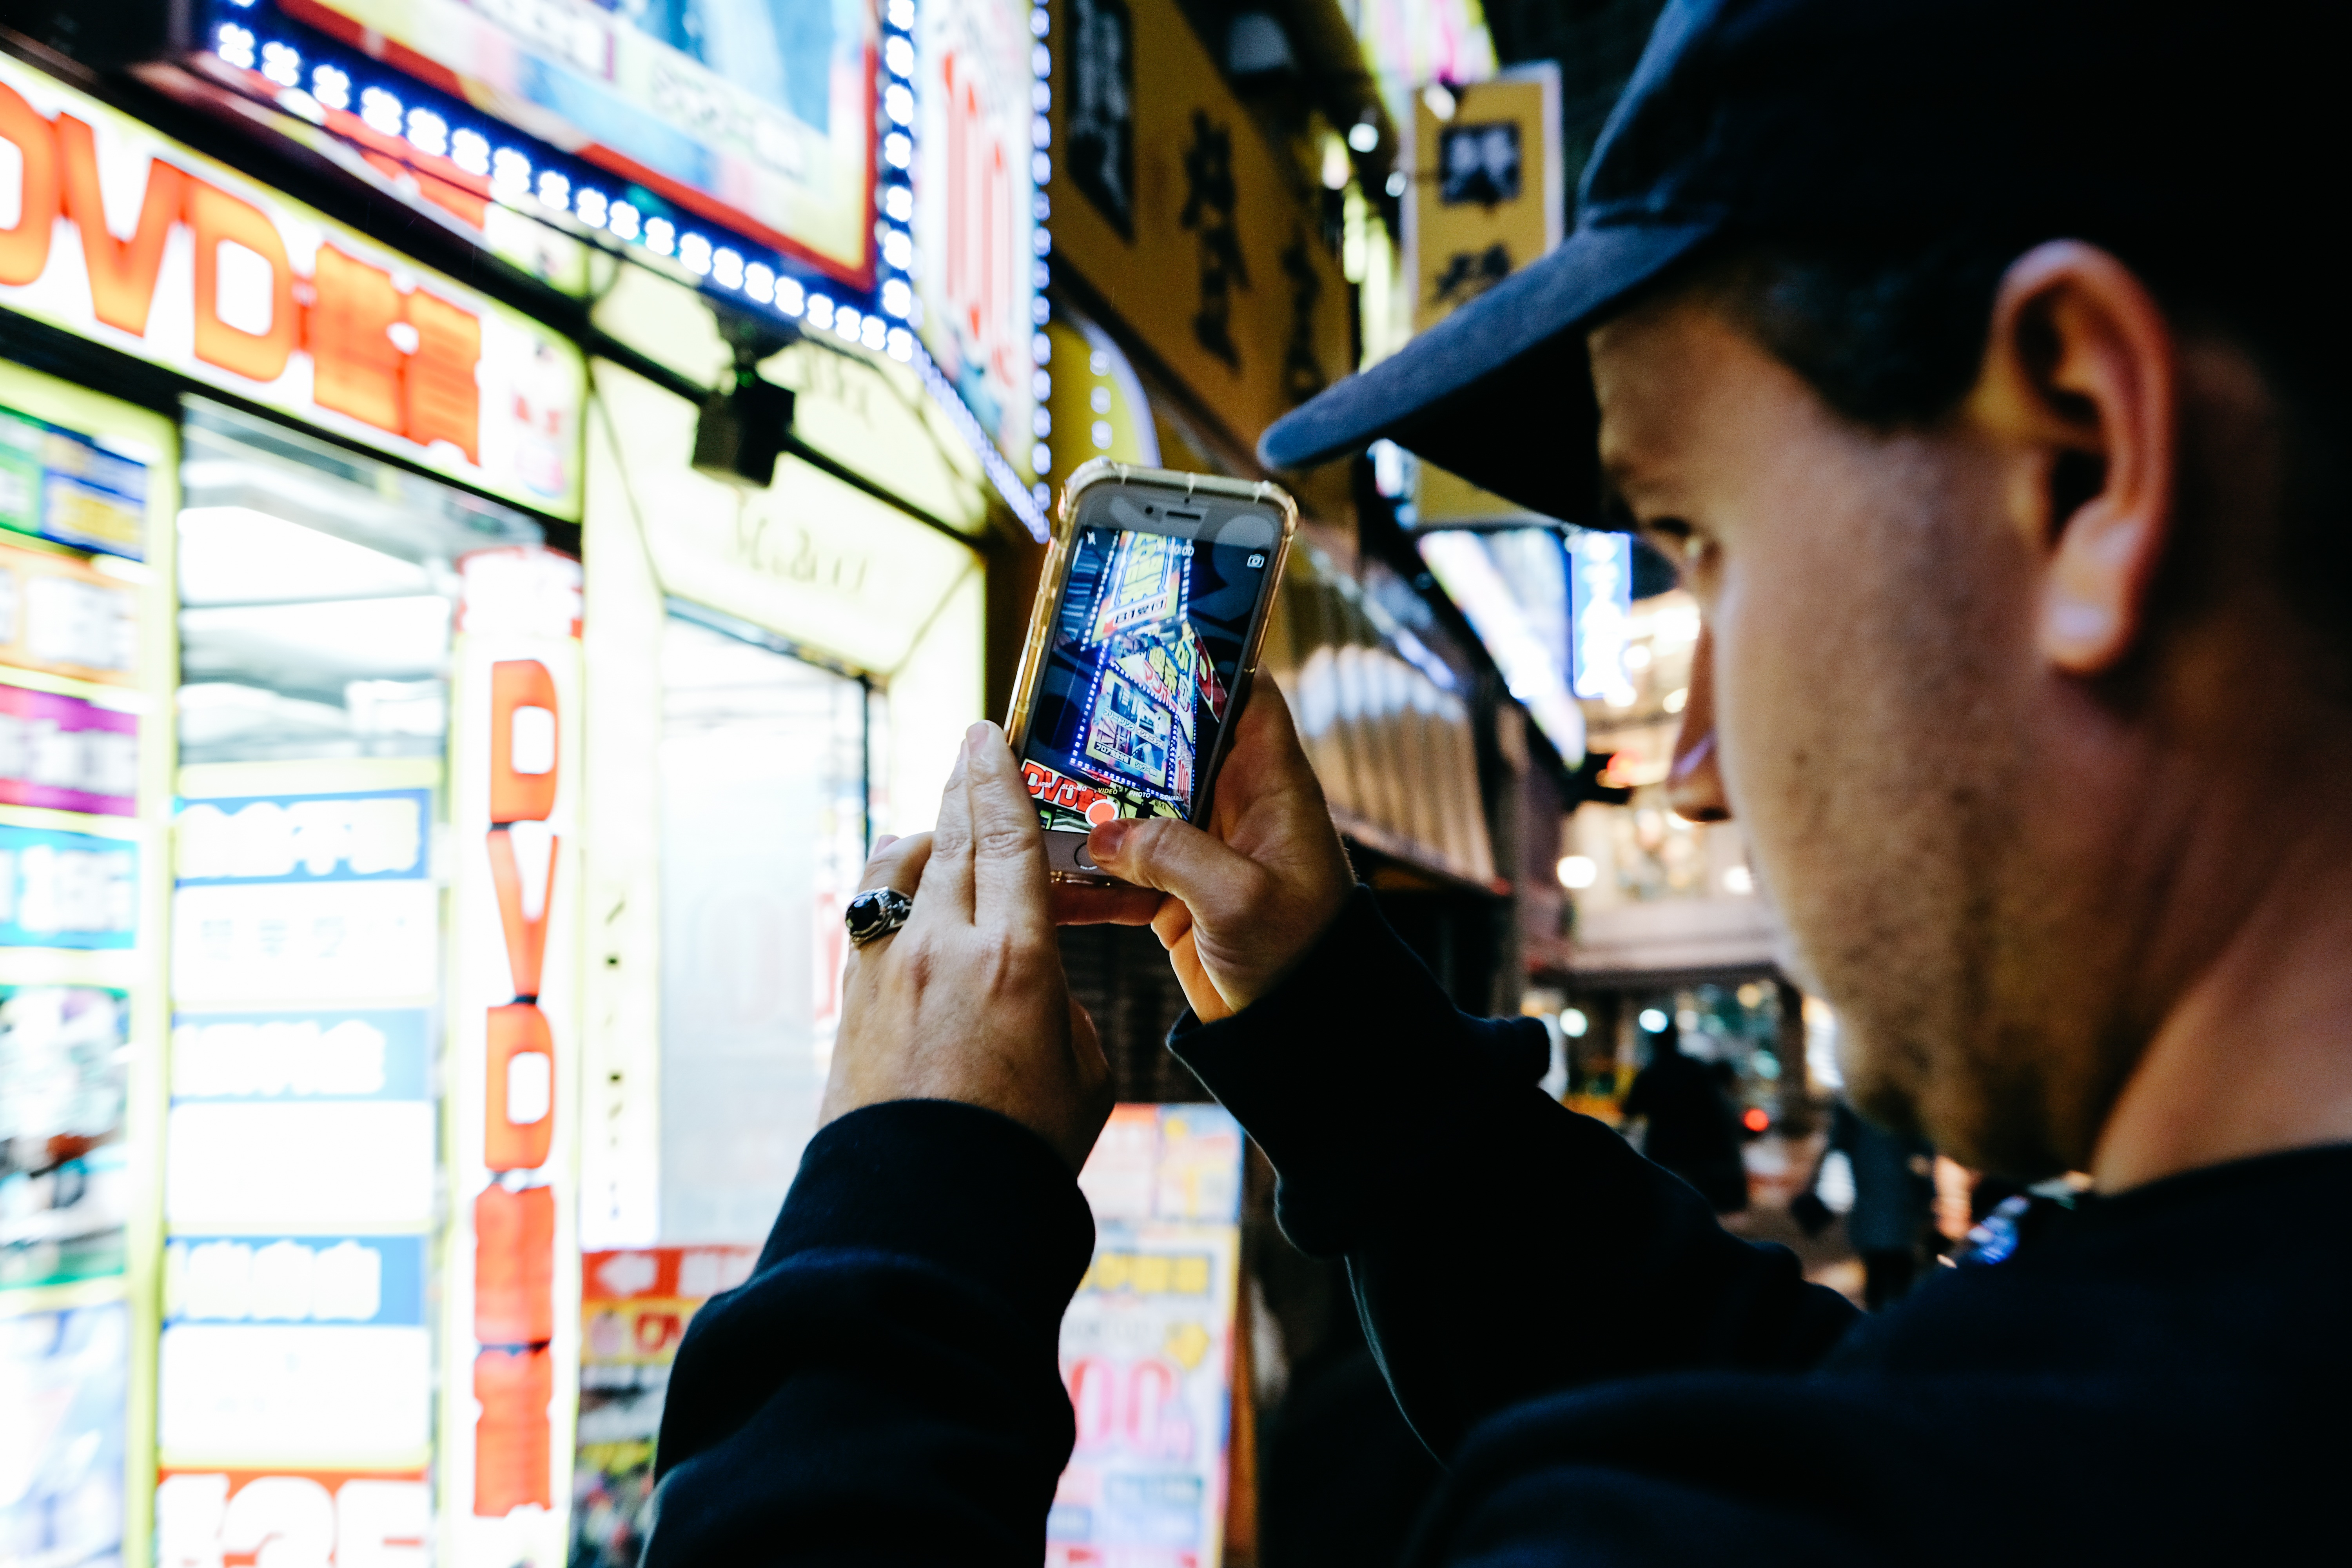
street, crowd